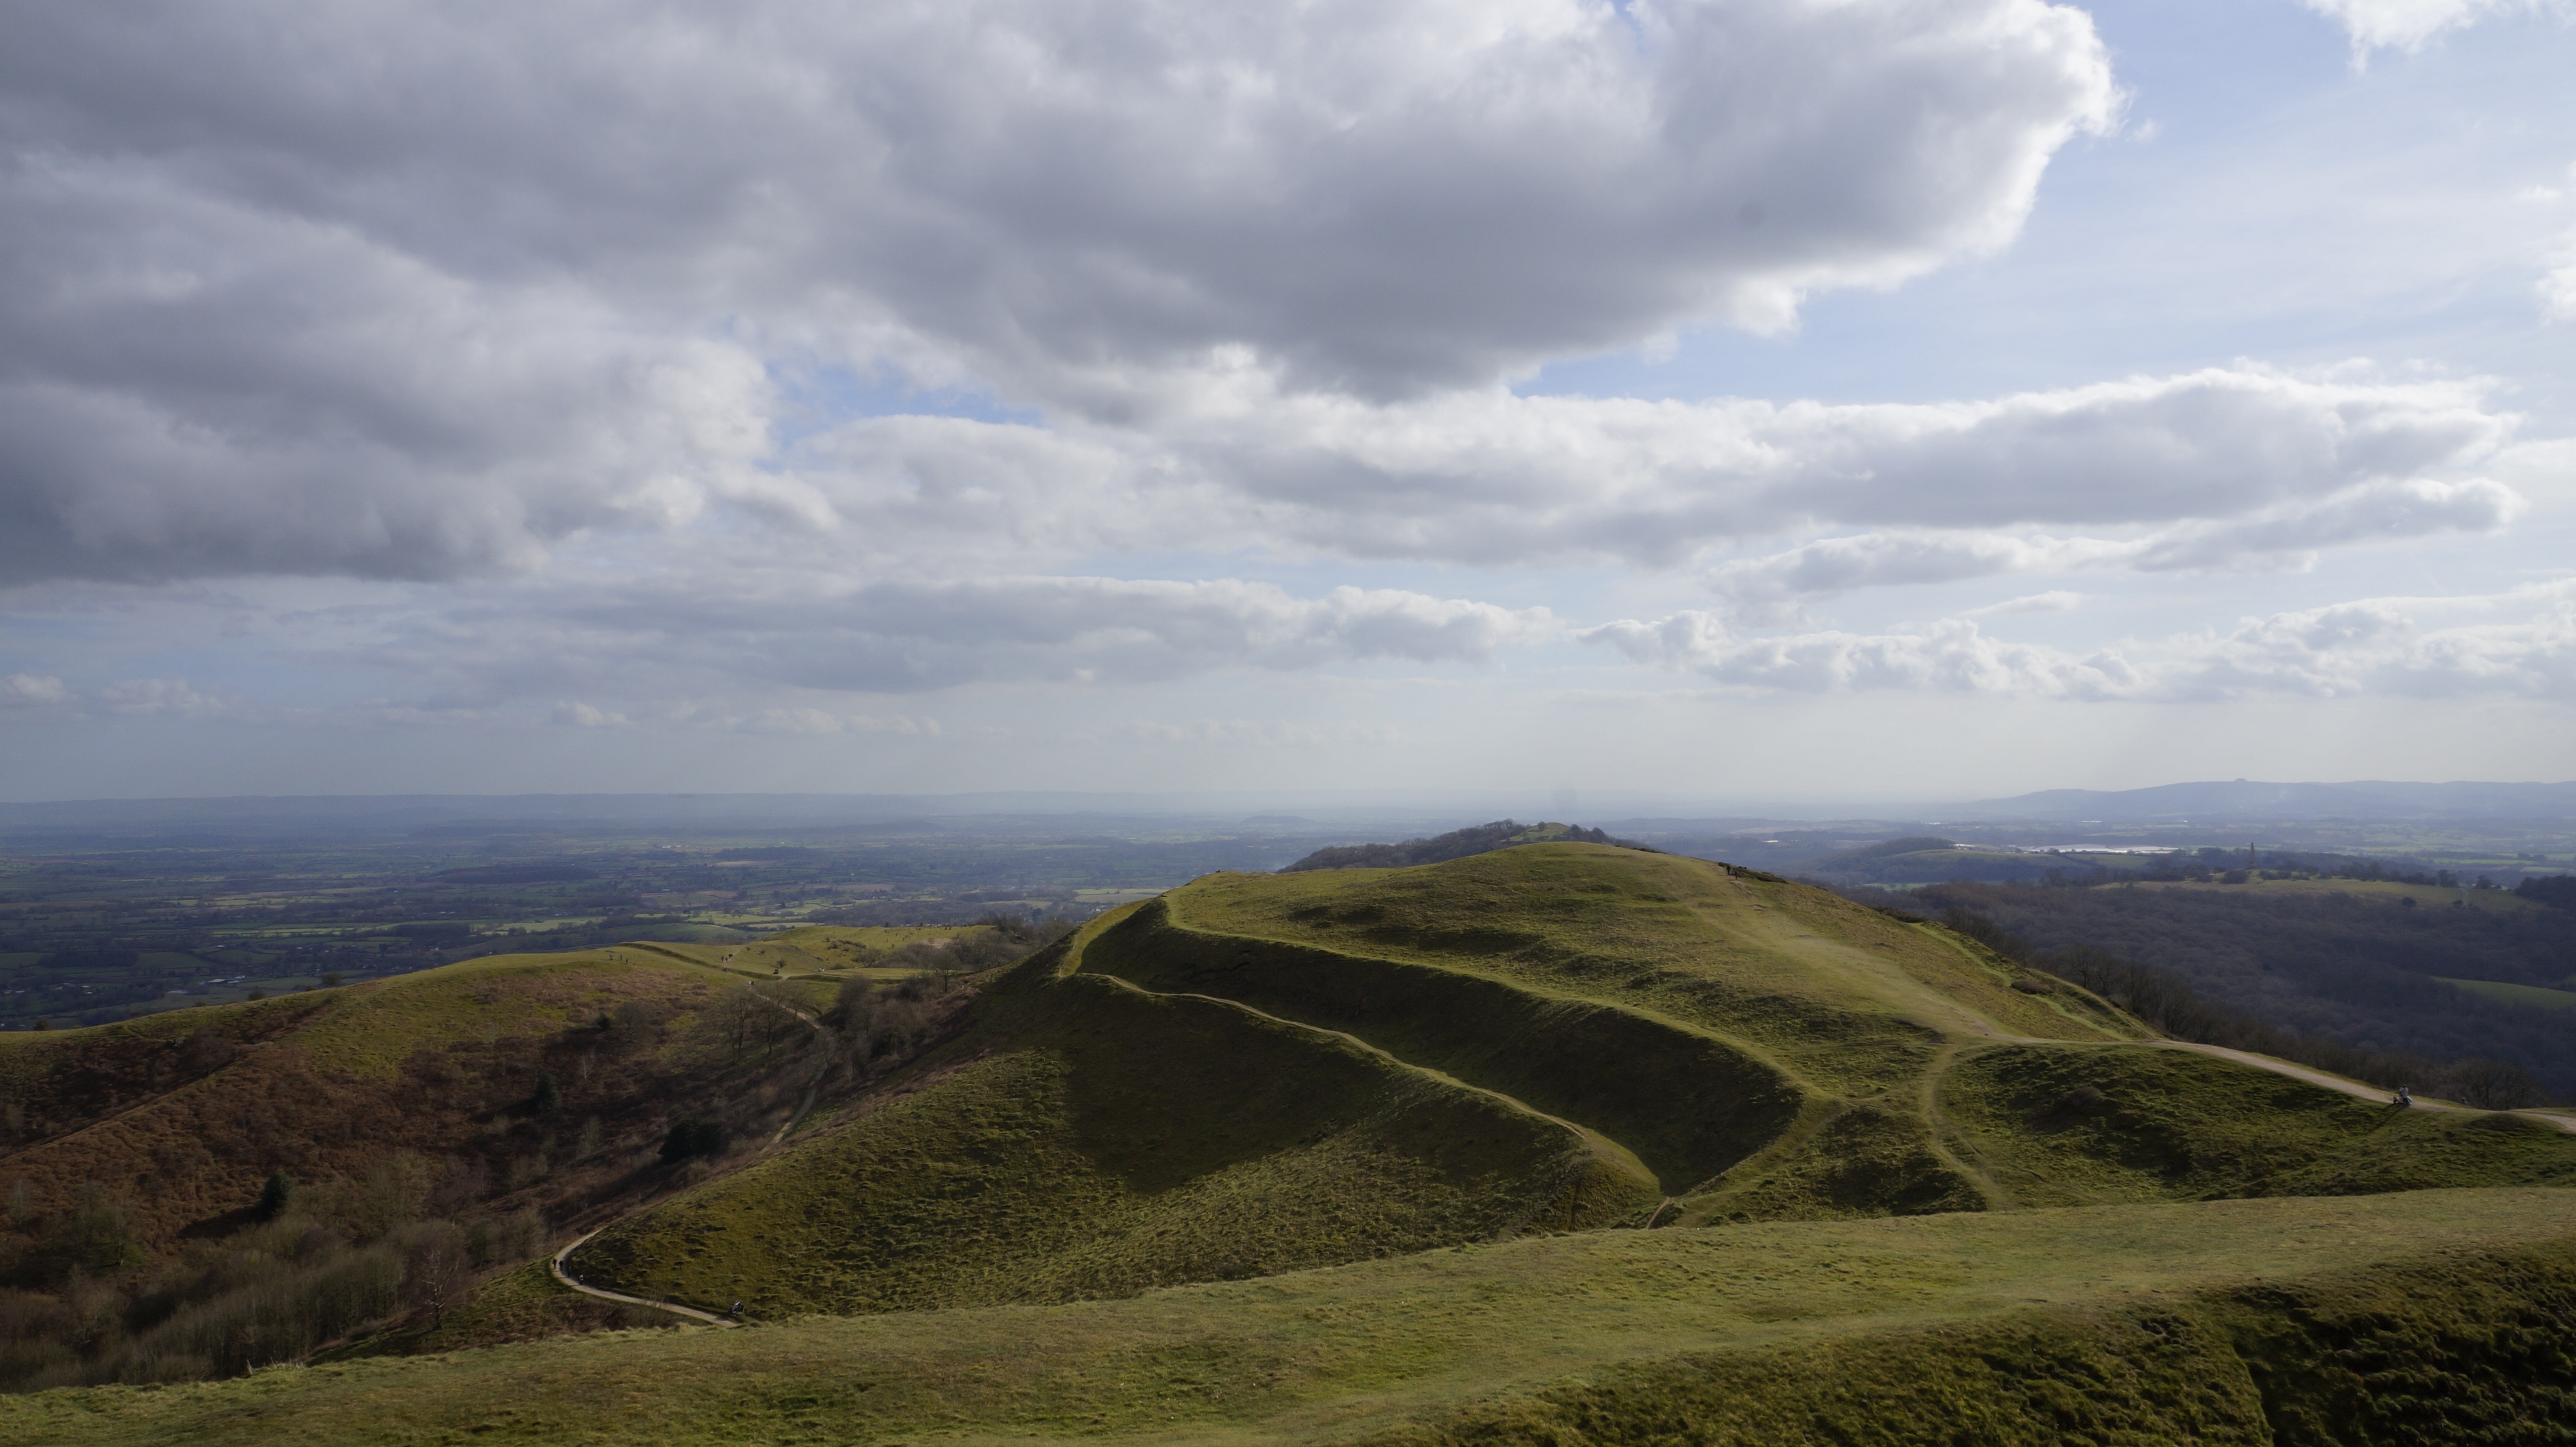
landscape, sea, coast, nature, grass, horizon, mountain, cloud, sky, field, meadow, hill, valley, mountain range, reservoir, highland, ridge, plain, grassland, badlands, plateau, fell, loch, rural area, landform, mountain pass, meteorological phenomenon, the hills, geographical feature, mountainous landforms